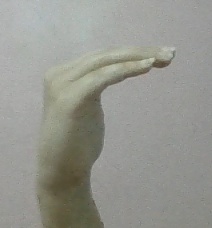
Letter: haa